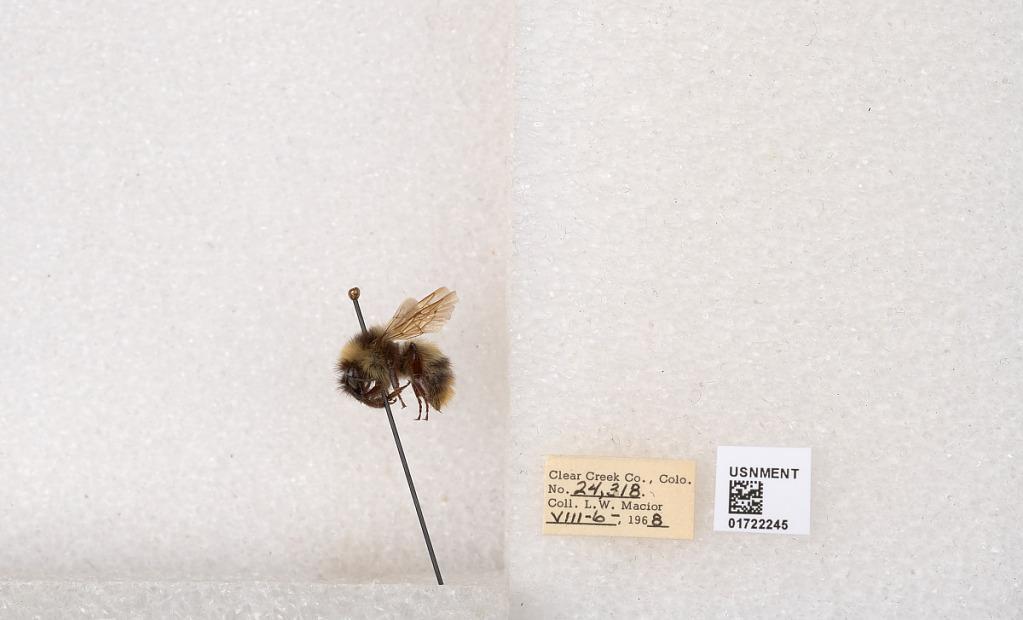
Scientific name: Bombus kirbyellus
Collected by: L. Macior
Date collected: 1968-8-6
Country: United States
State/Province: Colorado
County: Clear Creek
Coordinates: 39.6891, -105.644